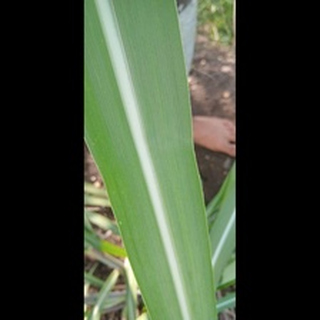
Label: healthy_sugarcane